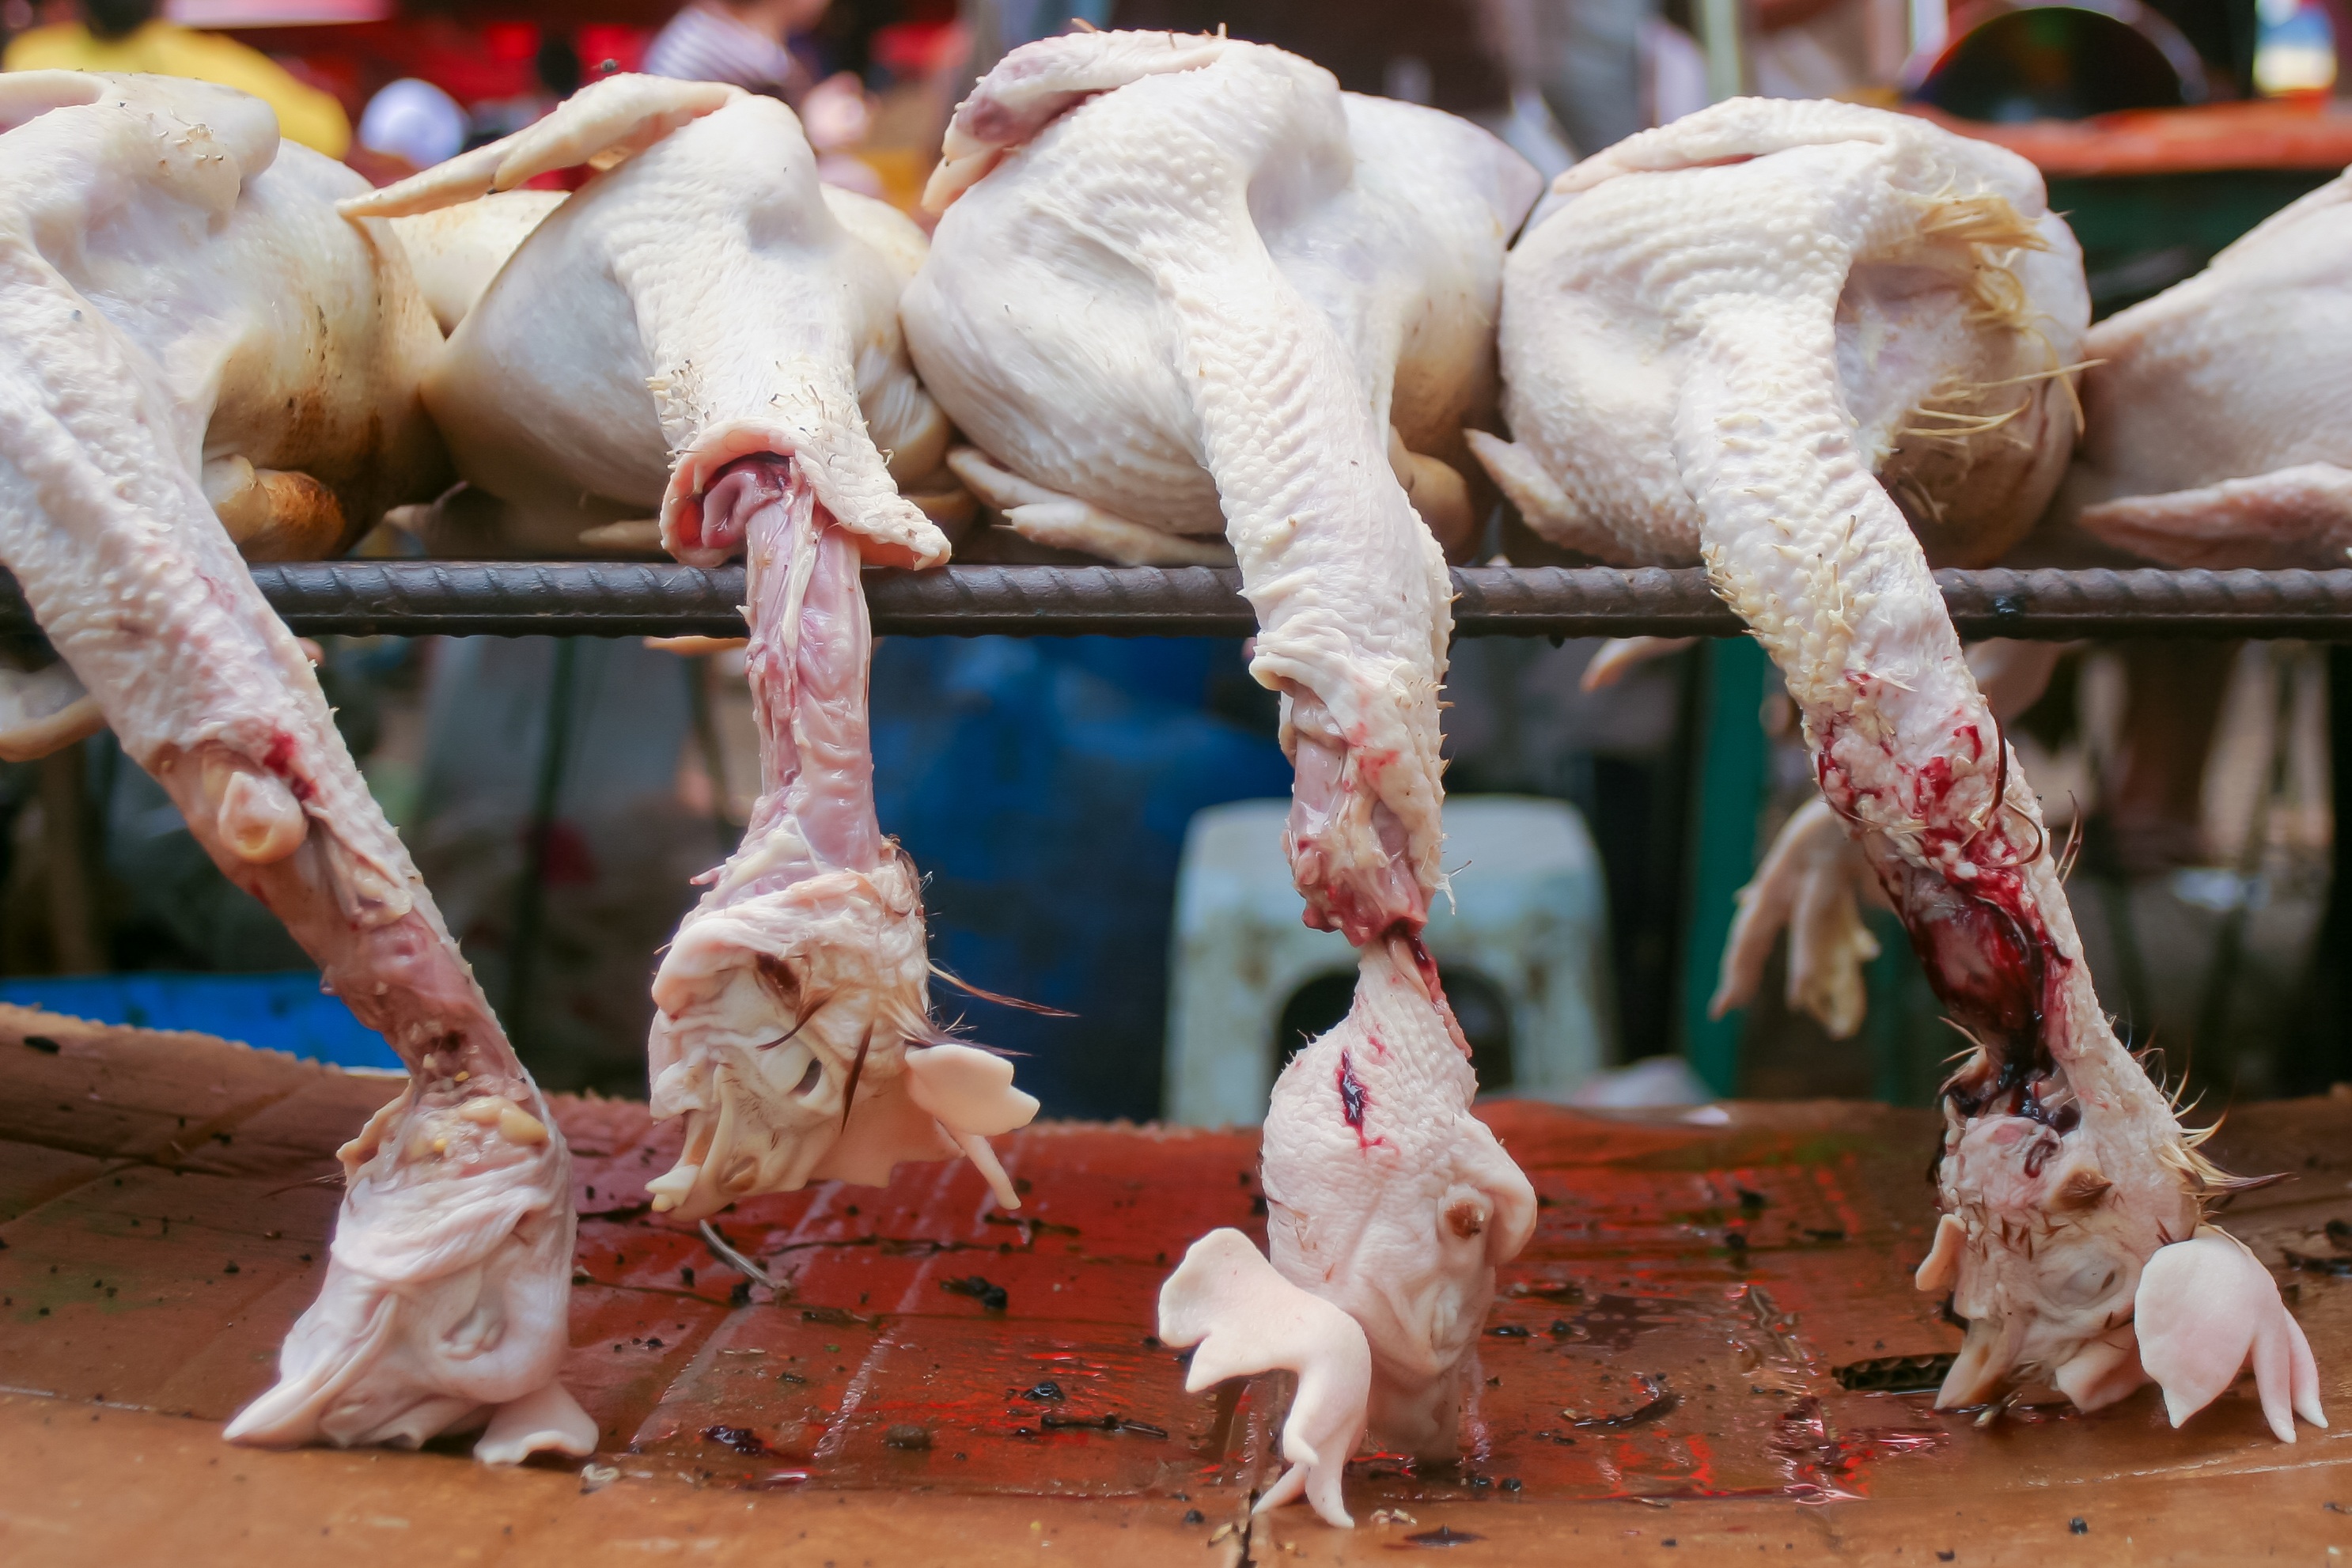
food, dirty, market, chicken, eating, kuala lumpur, performance, tradition, hygiene, pudu market, the hen, animal sports